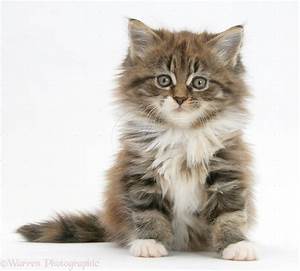
Label: cat